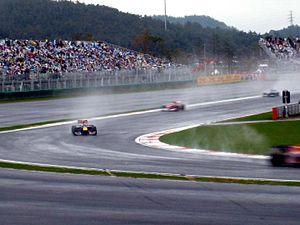
GP de Corée 2010
Le Grand Prix automobile de Corée du Sud 2010, disputé sur le Circuit de Yeongam le 24 octobre 2010, est la 837ᵉ course du championnat du monde de Formule 1 courue depuis 1950, la dix-septième manche du championnat 2010 et la première édition du Grand Prix de Corée du Sud.
Le championnat du monde de Formule 1 2010, la 61ᵉ édition du championnat du monde des pilotes, est remporté par Sebastian Vettel chez les pilotes et par Red Bull Racing chez les constructeurs. Deux modifications importantes sont introduites : d'une part, les ravitaillements en carburant étant interdits, les pilotes doivent embarquer suffisamment d'essence pour la durée d'une course ; d'autre part, le barème de points est modifié : les dix premiers marquent désormais et le vainqueur se voit accorder 25 points contre 10 de 2003 à 2009.